The Impossible Astronaut

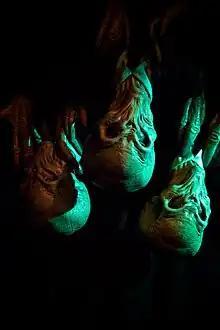
Silence creatures as they appear at the Doctor Who Experience

"The Impossible Astronaut" was first broadcast on BBC One in the United Kingdom on 23 April 2011 at 6 pm. Its broadcast was preceded by a still-caption tribute to actress Elisabeth Sladen, who died from cancer on 19 April 2011. Sladen had previously appeared in the series as companion Sarah Jane Smith, and as the same character on the spin-off series "The Sarah Jane Adventures". After the broadcast "The Impossible Astronaut" received preliminary, overnight figures of 6.52 million viewers. Final consolidated ratings for the episode increased to 8.86 million, with a 43.2 per cent audience share. This made the episode the second highest rated programme of the day, behind "Britain's Got Talent" on ITV1. The episode was the third most watched on BBC One, and sixth overall for the entire week ending 24 April. An additional 300,000 viewed the episode from BBC iPlayer within two days of its original broadcast. It received an Appreciation Index of 88, one of the higher scores for the weekend.